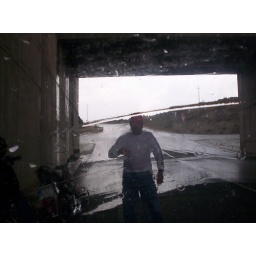
Sheltering under motorway bridge it was only 2 hours and 1 mile down road was a damn BAR with BEER